Mao Asada

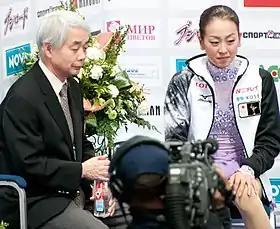

Asada has appeared in many variety television shows and in commercials. She and her dog Aero, named after Aero chocolates, have been featured in chocolate commercials in Japan. Asada has been sponsored by Coca-Cola, Itoham Foods, Kao ("Asience"), Lotte, Nestlé, Oji Paper Company ("Nepia"), Olympus Corporation, Omron, and Weider. Her current sponsors include Airweave, Arsoa, Japan Airlines, Kuriyama Holdings, MiO, Morinaga & Company, Sato Pharmaceutical, Sumitomo Life, Toho Gas, and Triple Yogurt. On 25 December 2013, Japan Airlines unveiled a new Boeing 777–300 (JA8942) with a special Mao Asada livery to promote Japan's participation in the 2014 Winter Olympics in Sochi, Russia.